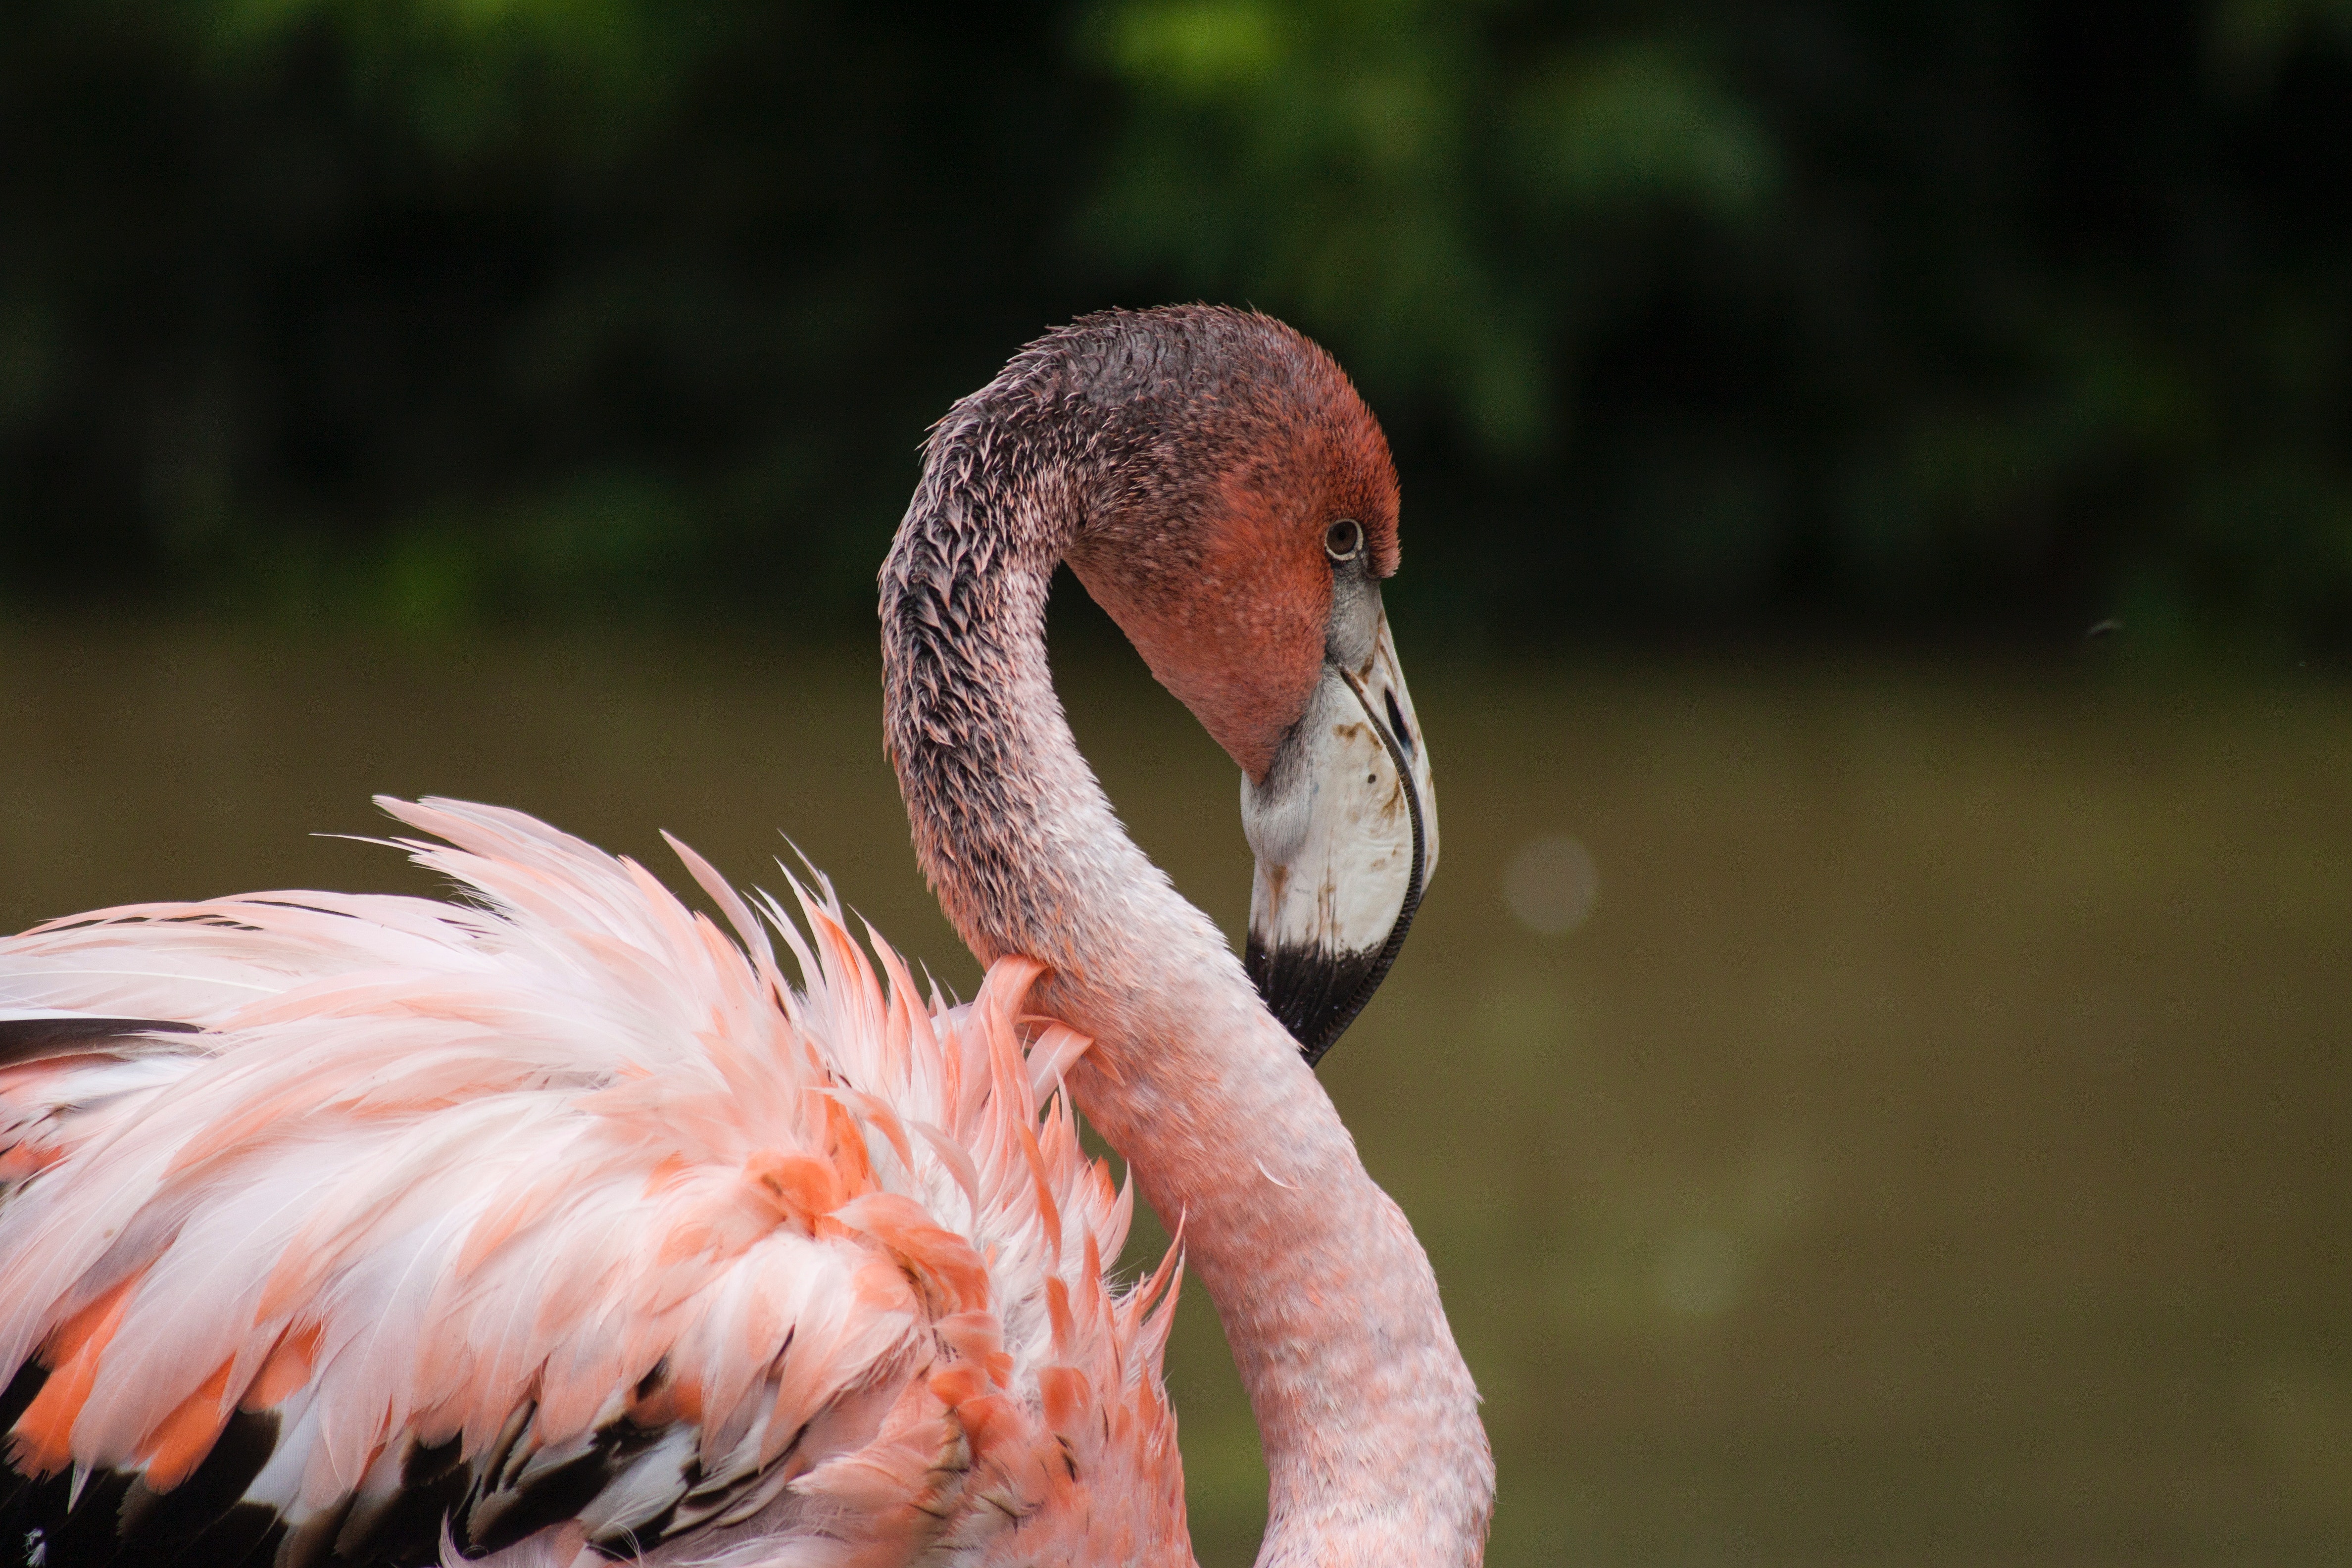
bird, flamingo, vertebrate, beak, water bird, greater flamingo, wildlife, water, close up, organism, feather, zoo, neck, landscape, plant, bank